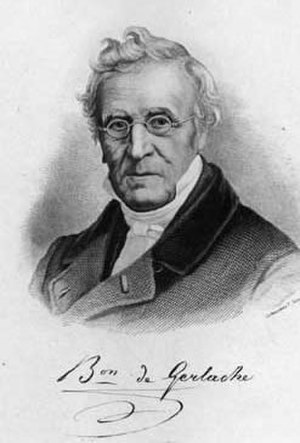
Étienne Constantin de Gerlache
Etienne Constantin, Baron de Gerlache var en advokat og politiker i det Forenede kongerige Nederlandene og blev i 1831 den første premierminister i den nye stat Belgien.